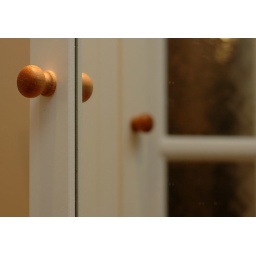
11th May 2007. Doorknob of the cupboard, and the bathroom door behind it, reflected in the mirrored cupboard.